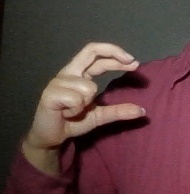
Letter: thal